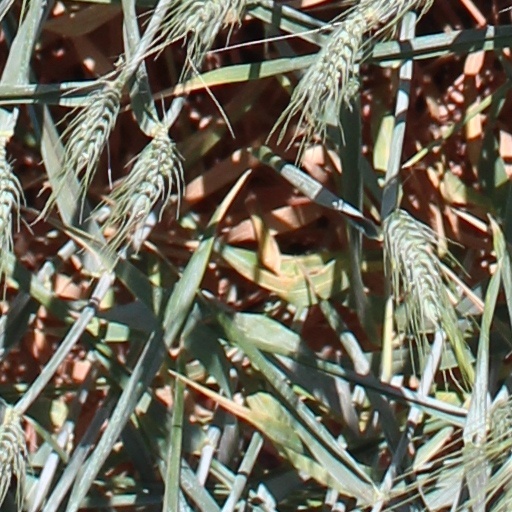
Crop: wheat